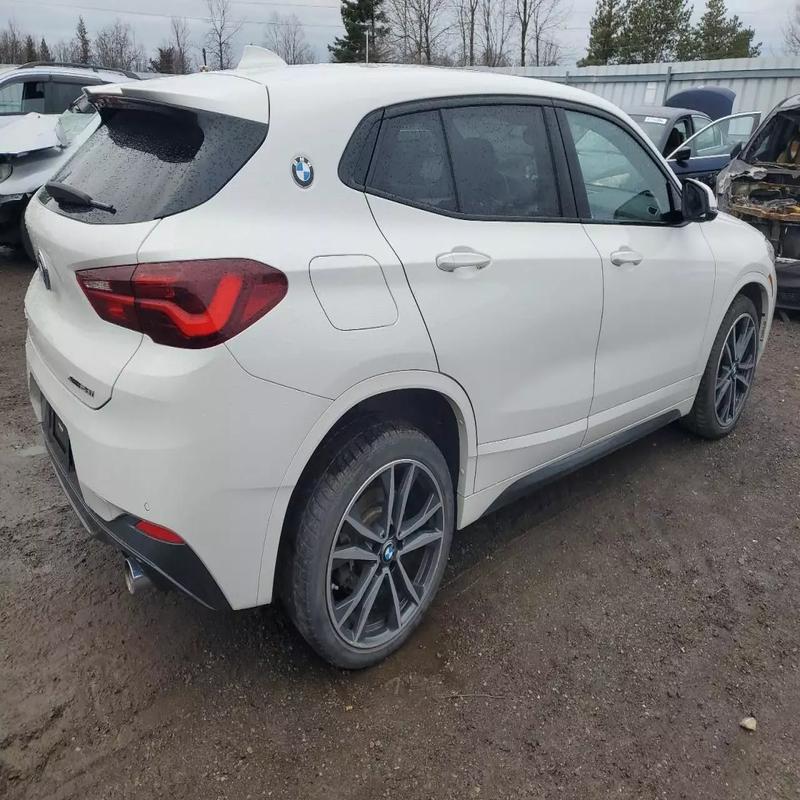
Aucun dommage détecté.
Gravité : aucun